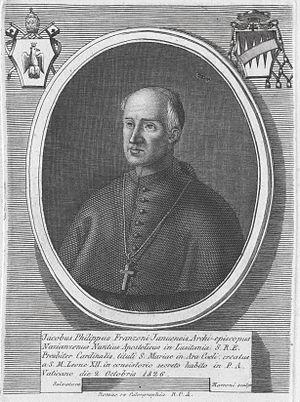
Giacomo Filippo Fransoni est un cardinal italien qui a été préfet de la Congrégation pour la propagande de la foi entre 1834 et 1856.